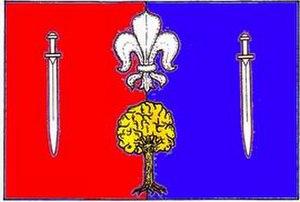
Poděšín est une commune du district de Žďár nad Sázavou, dans la région de Vysočina, en République tchèque. Sa population s'élevait à 248 habitants en 2019.